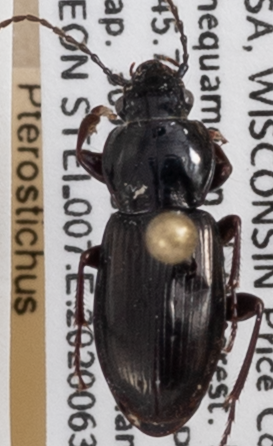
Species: Pterostichus pensylvanicus
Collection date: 2020-06-30
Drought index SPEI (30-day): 0.438
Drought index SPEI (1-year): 1.01
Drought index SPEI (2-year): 2.09